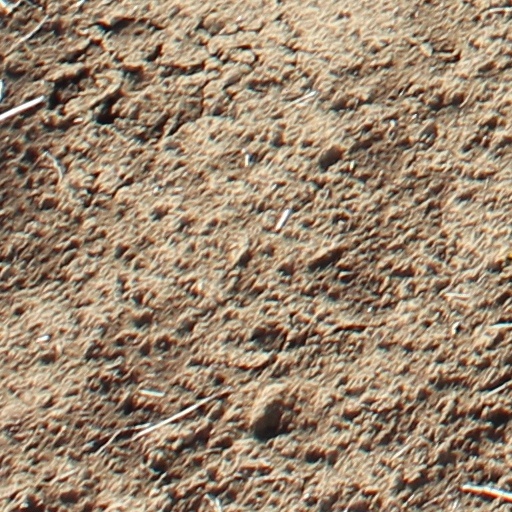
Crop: wheat